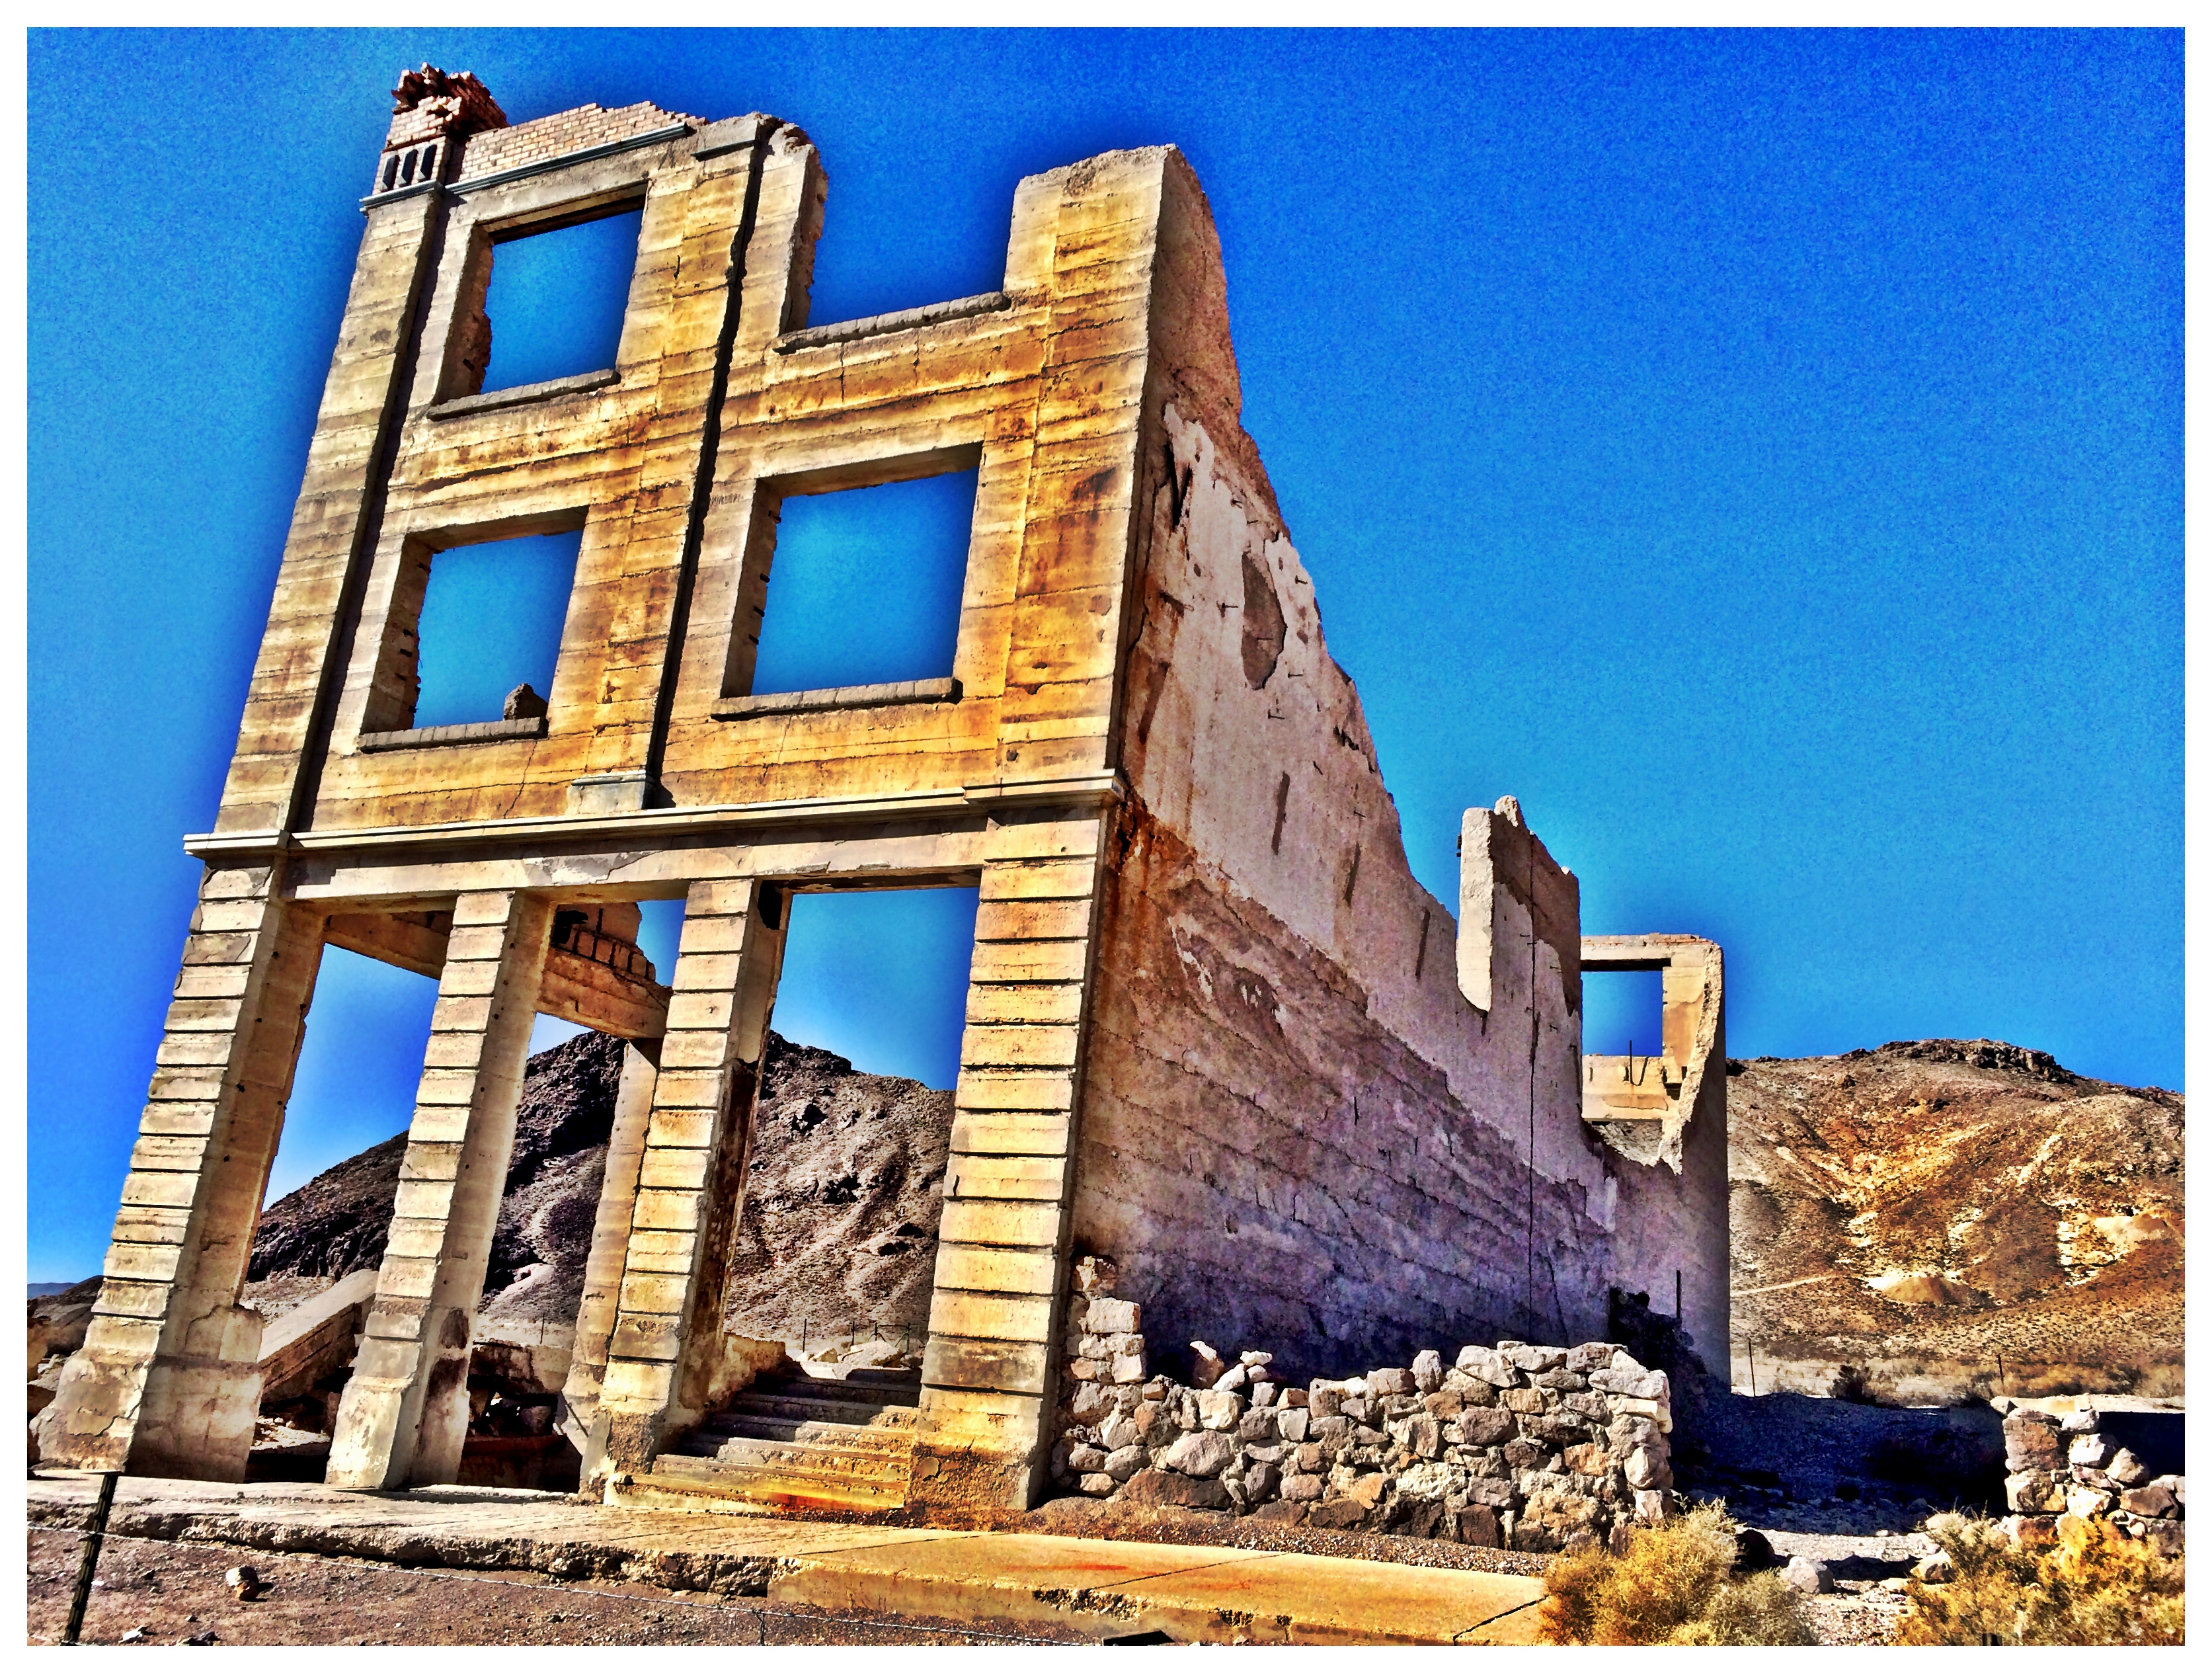
town, landmark, historic site, building, facade, archaeological site, sky, ruins, ancient history, window